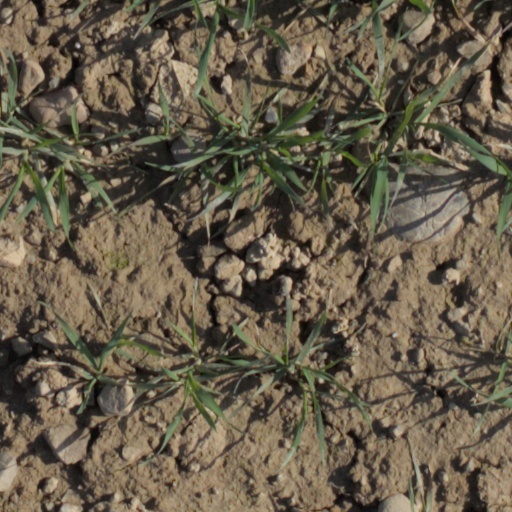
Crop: wheat